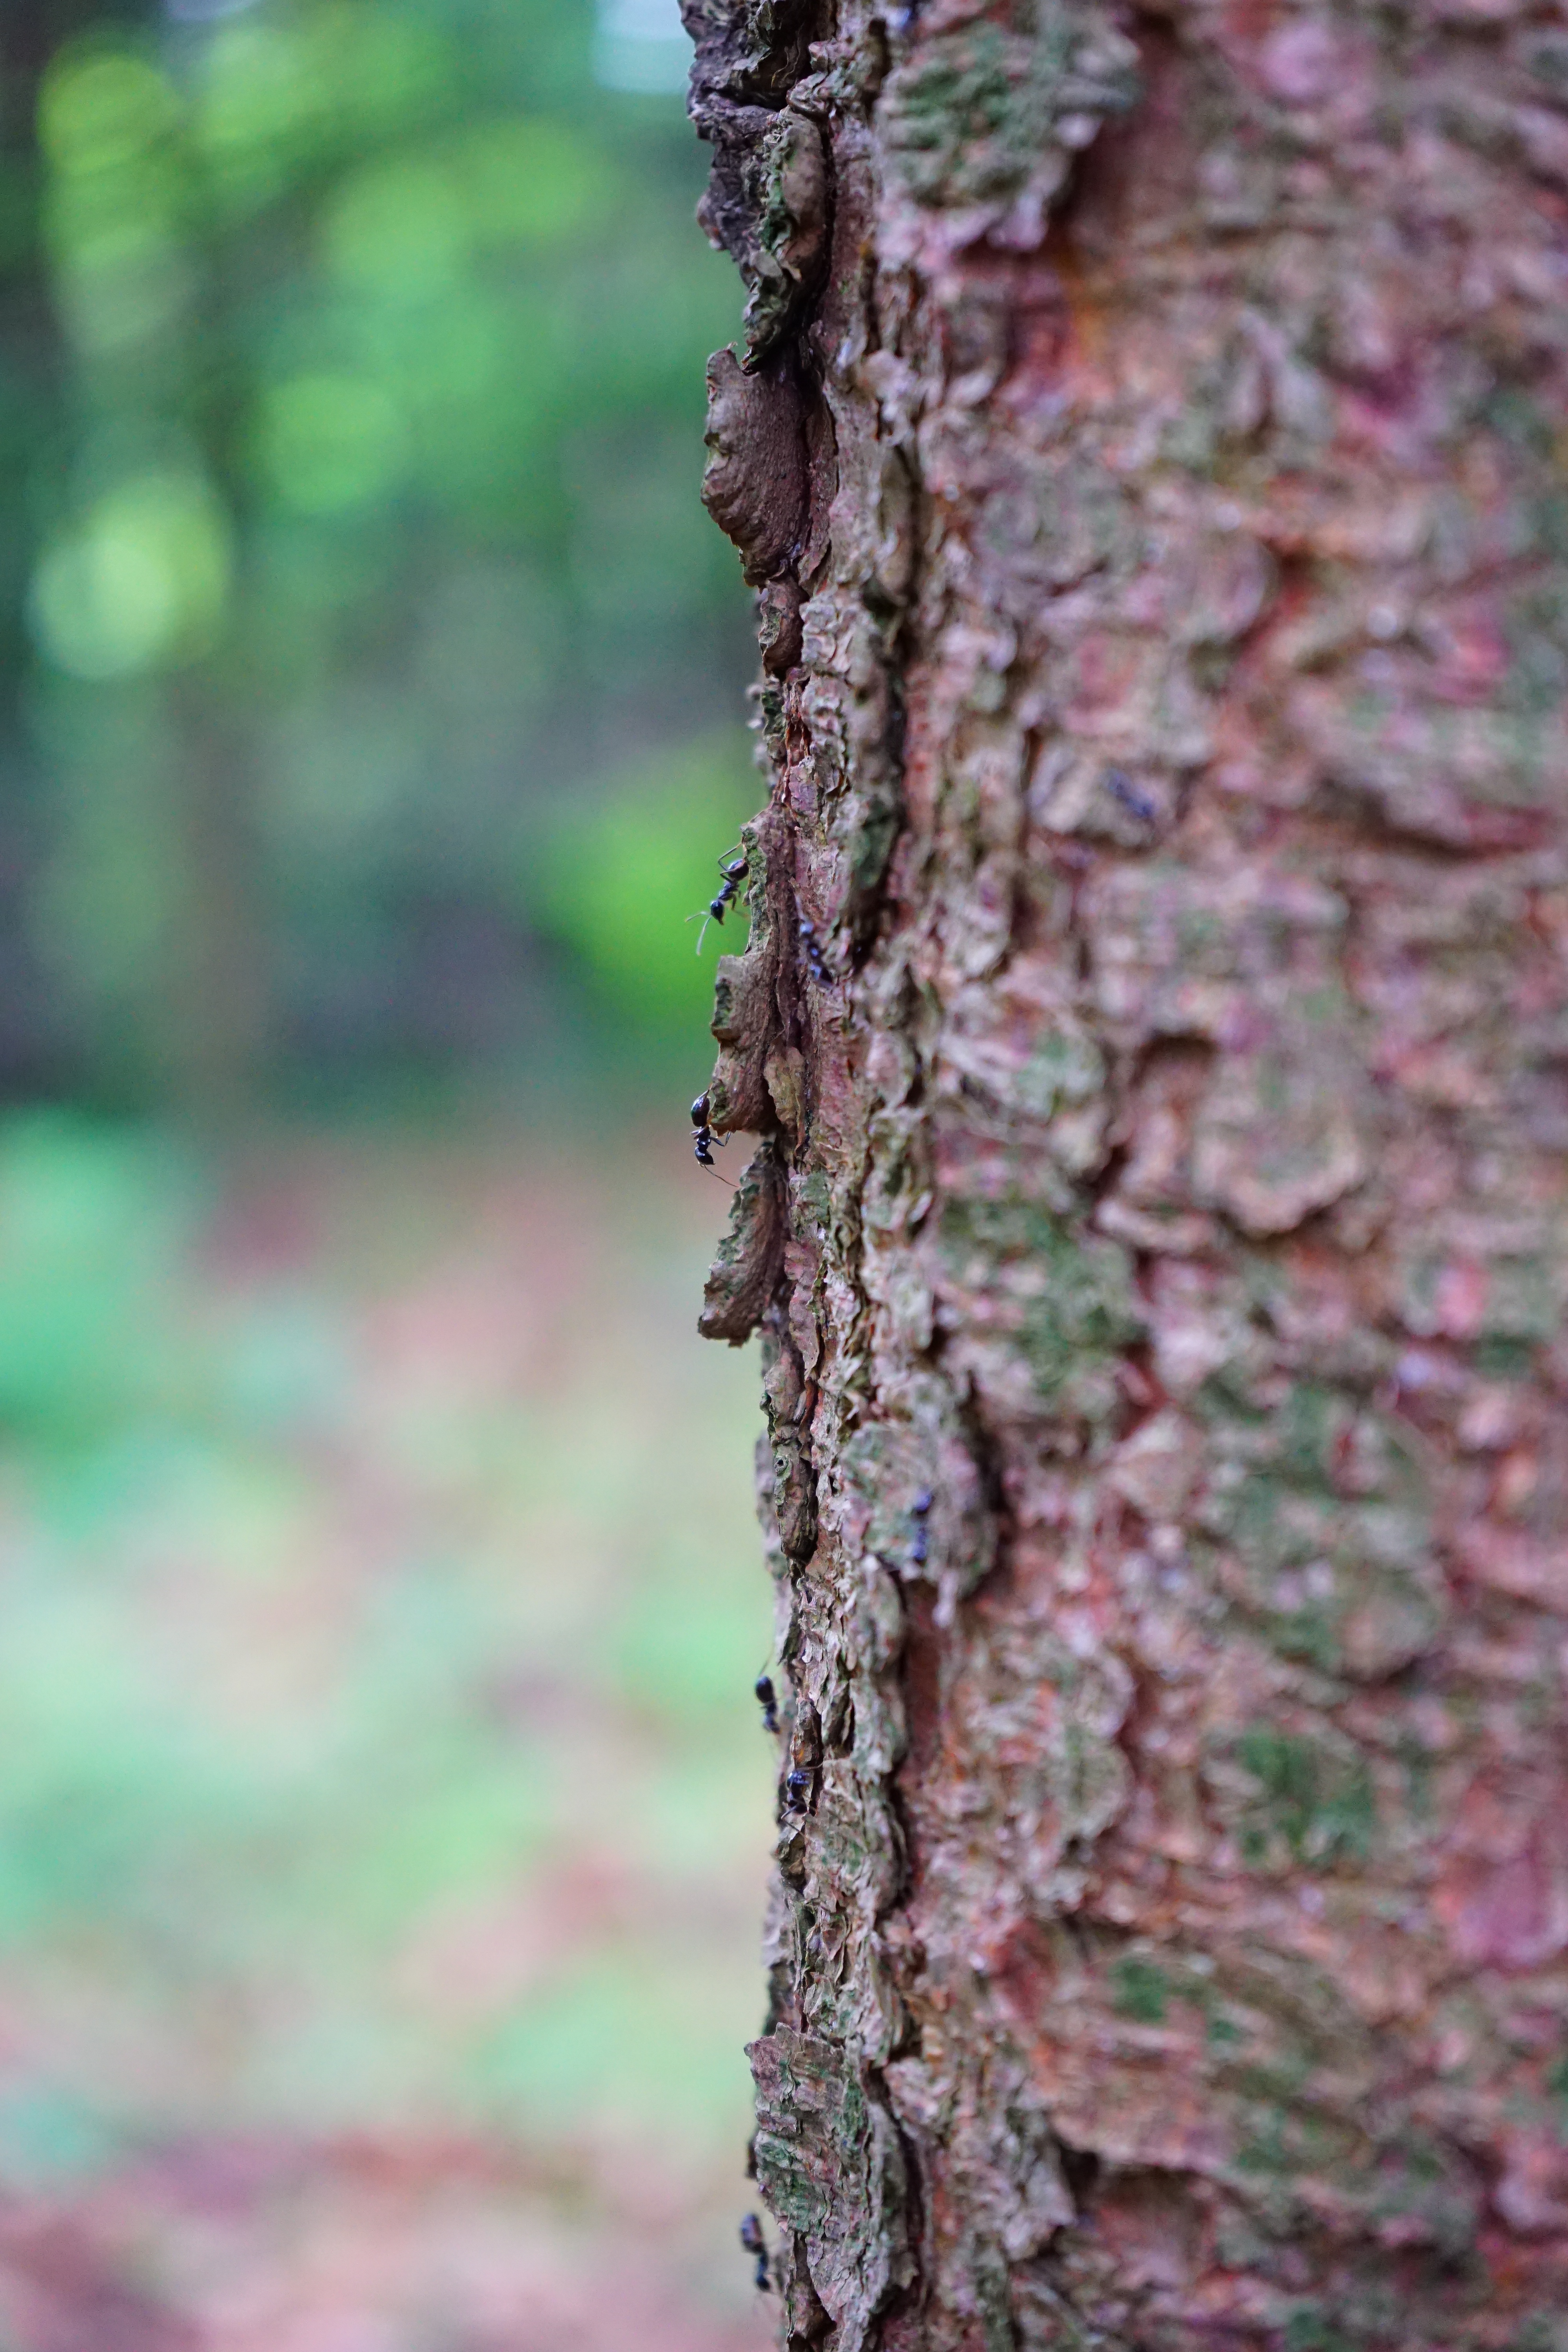
tree, nature, forest, branch, plant, wood, leaf, flower, trunk, bark, wildlife, green, small, autumn, soil, botany, black, flora, christmas tree, season, fauna, close up, tiny, ants, macro photography, pine wood, lasius, plant stem, woody plant, land plant, glossy black wood ant, belaufbaum, carton ant, lasius fuliginosus, garden ant, dendrolasius, pest ant